Neasham

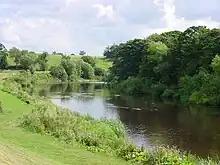
The Tees at Neasham

Neasham is a village approximately four miles to the south east of Darlington in County Durham, England.